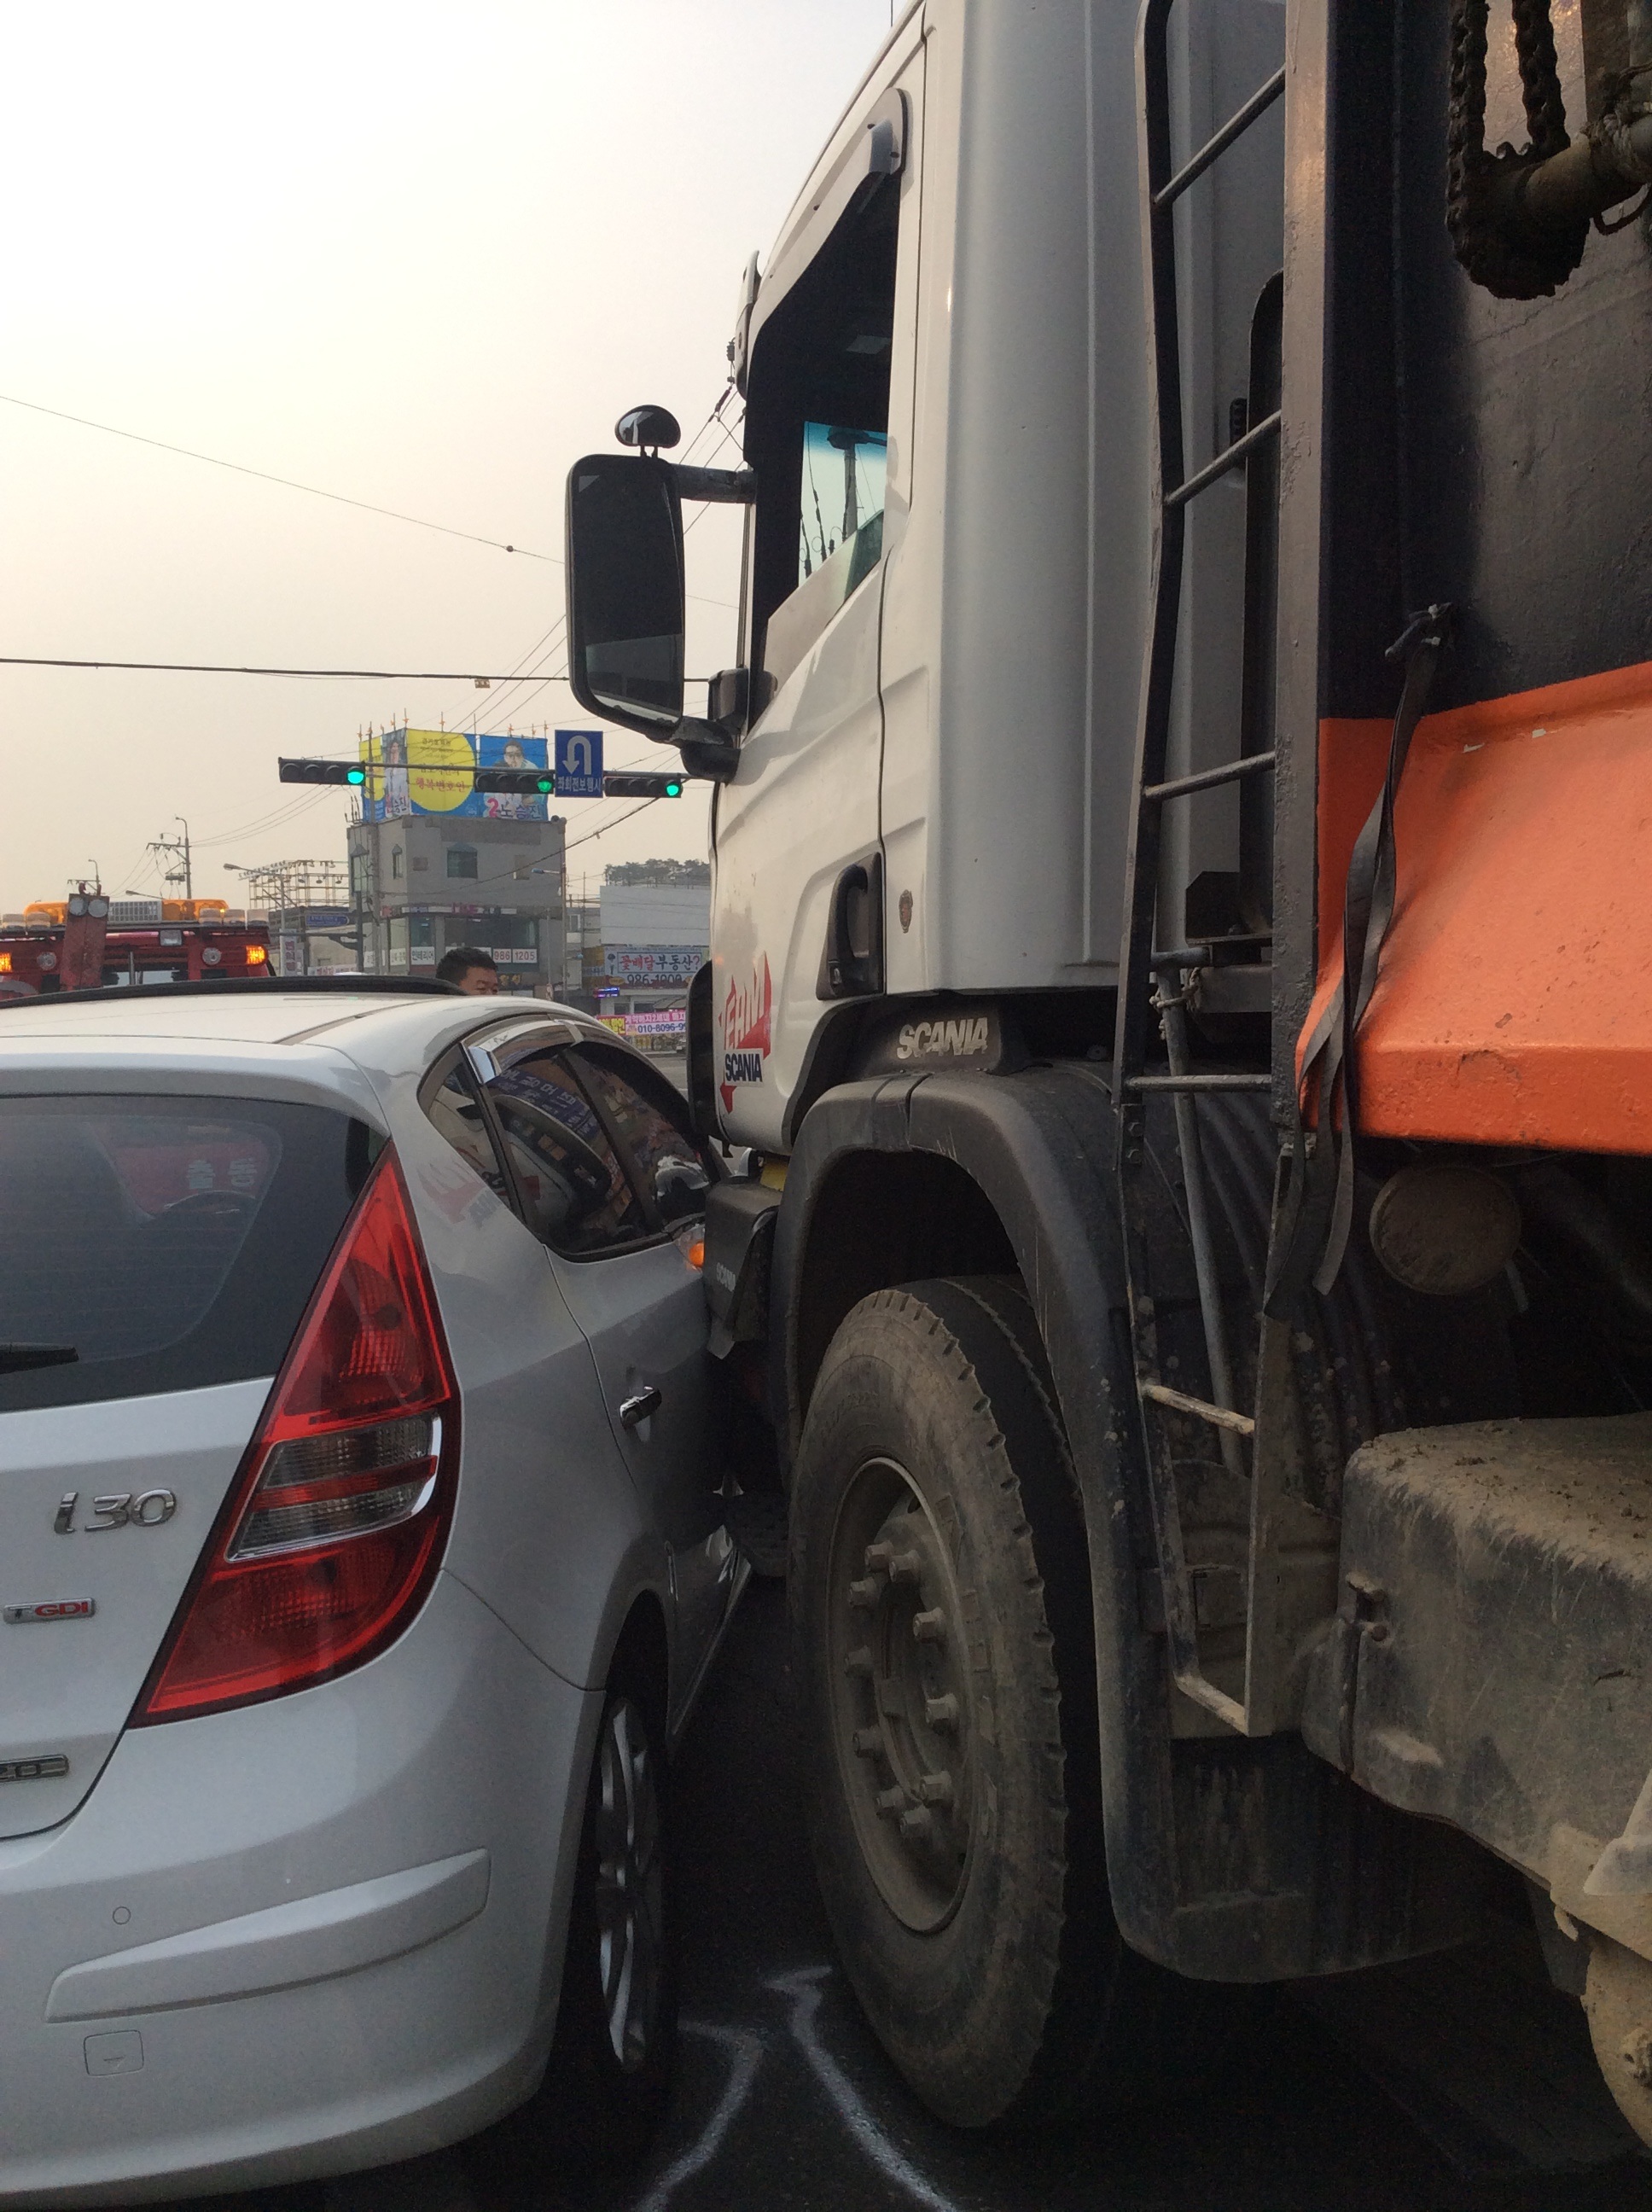
car, transport, vehicle, crash, motor vehicle, bumper, korea, dump truck, automotive exterior, compact car